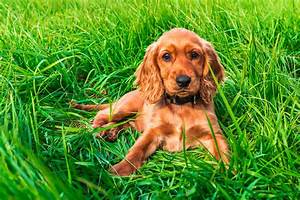
Label: dog